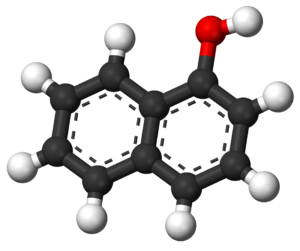
Le napht-1-ol ou α-naphtol est un composé aromatique bicyclique dérivé du naphtalène, de formule C₁₀H₇OH. C'est un isomère du napht-2-ol qui diffère par la position du groupe hydroxyle sur le noyau de naphtalène. Il se présente sous la forme d'un solide cristallin incolore.